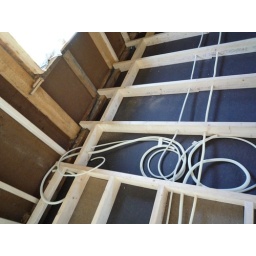
Showing the 16mm and 25mm going from the floorbox to the kitchen wall for TV/Audio/PC etc in the wall.